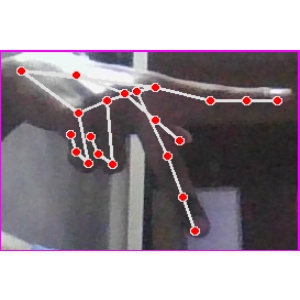
अक्षर: प